Fake snow

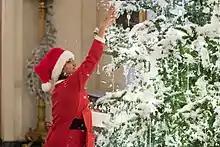
A White House decoration volunteer throws fake snow onto a Christmas tree at the White House

Fake snow is any product which simulates the appearance and texture of snow, without being made from frozen crystalline water.